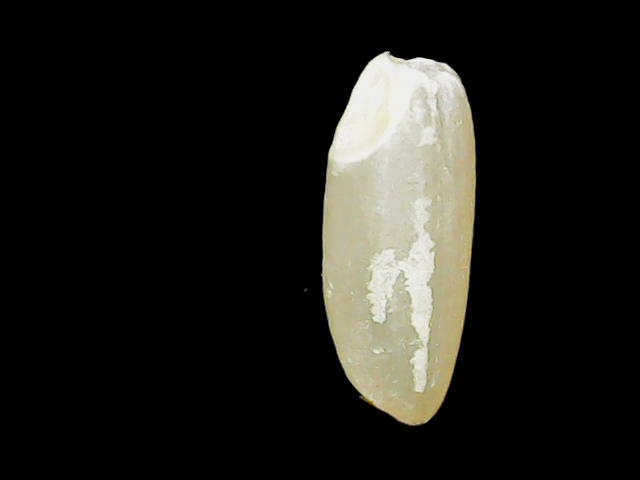
Rice variety: Binadhan12